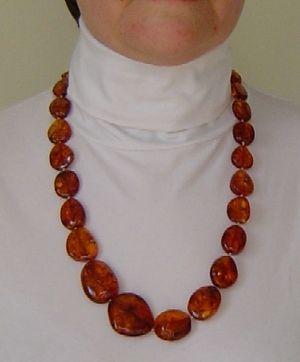
Le port d’un ​Collier D'ambre Bébé est bénéfique lors des poussées dentaires et favorise également l’endormissement et améliore la qualité du sommeil.
Un col roulé est un type de col ajusté qui se rabat et couvre le cou, c'est aussi le nom donné au vêtement unisexe se caractérisant par son haut col roulé.